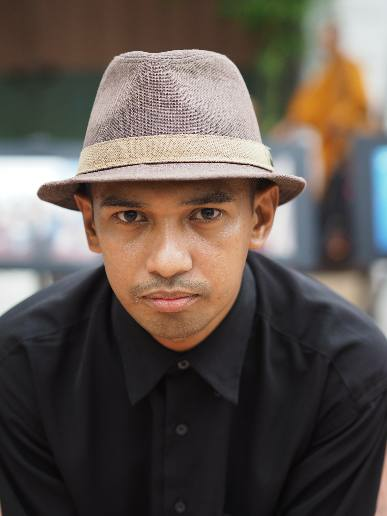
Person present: Yes